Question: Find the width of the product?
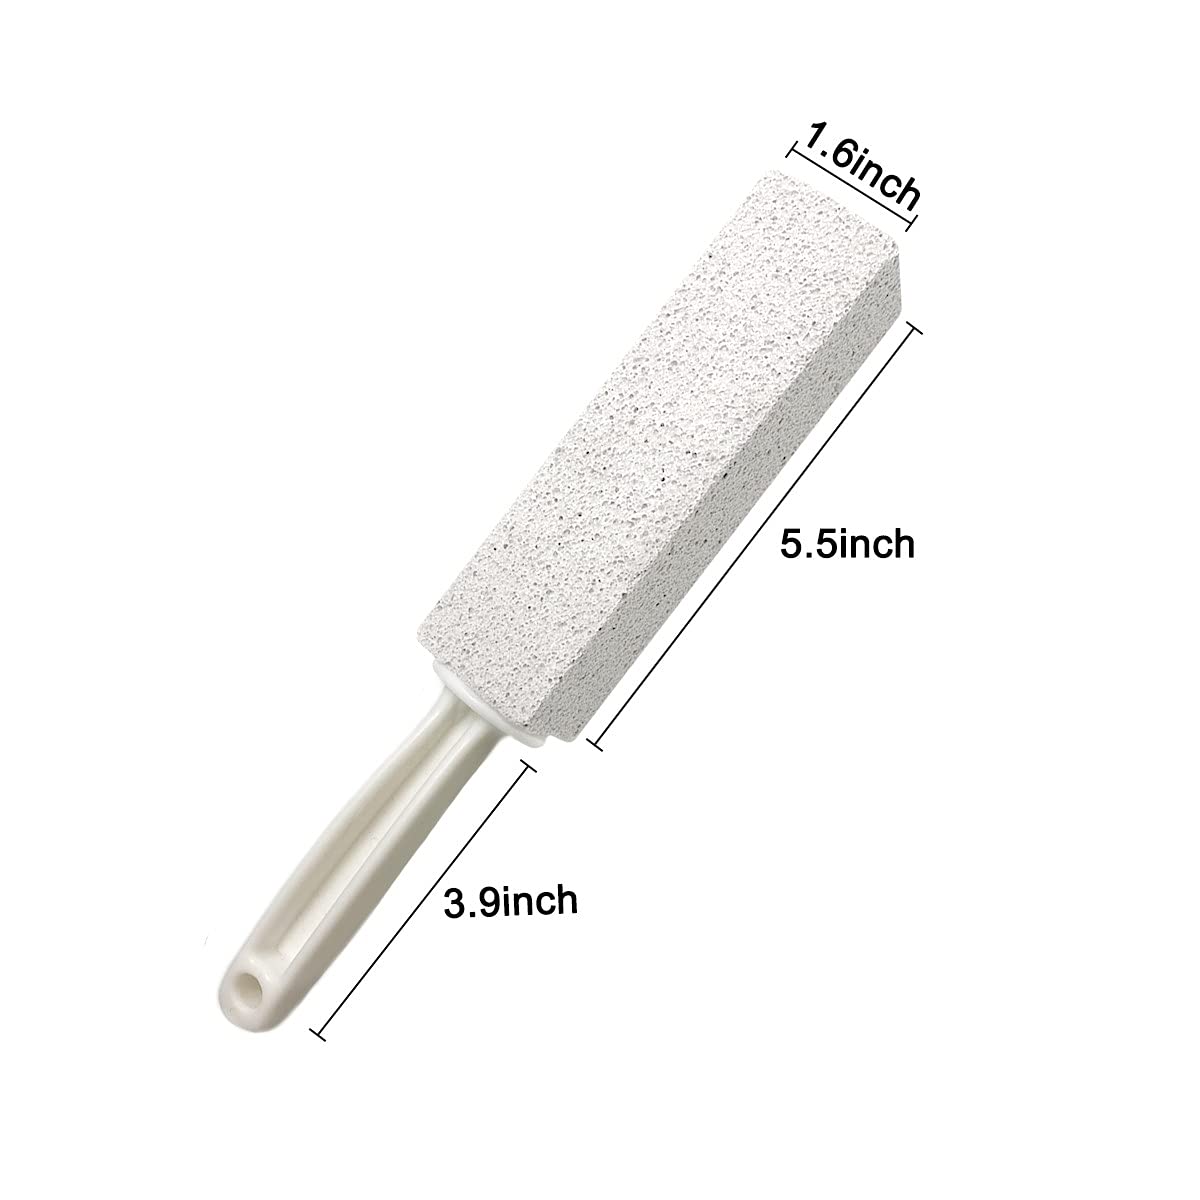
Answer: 3.9 inch